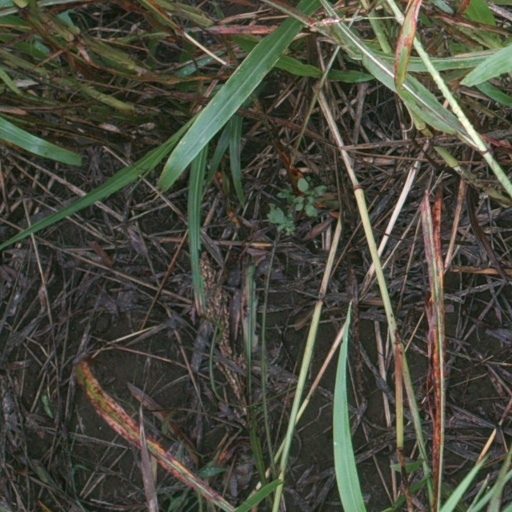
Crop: sorghum